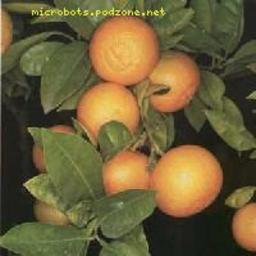
Label: Orange